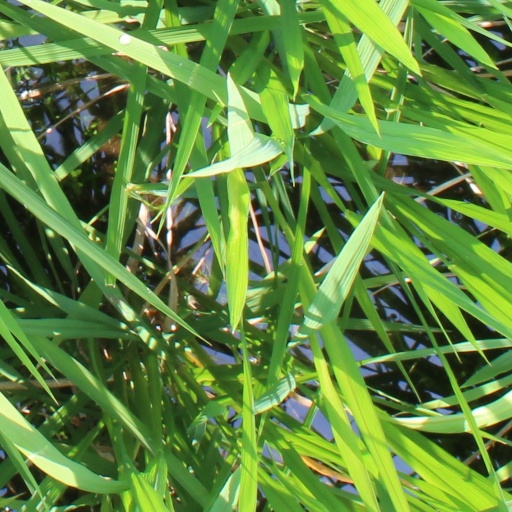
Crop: rice